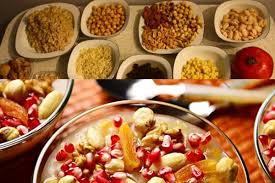
Yemek: asure